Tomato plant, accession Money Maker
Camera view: bottom (45 deg); turntable rotation: 270 degrees
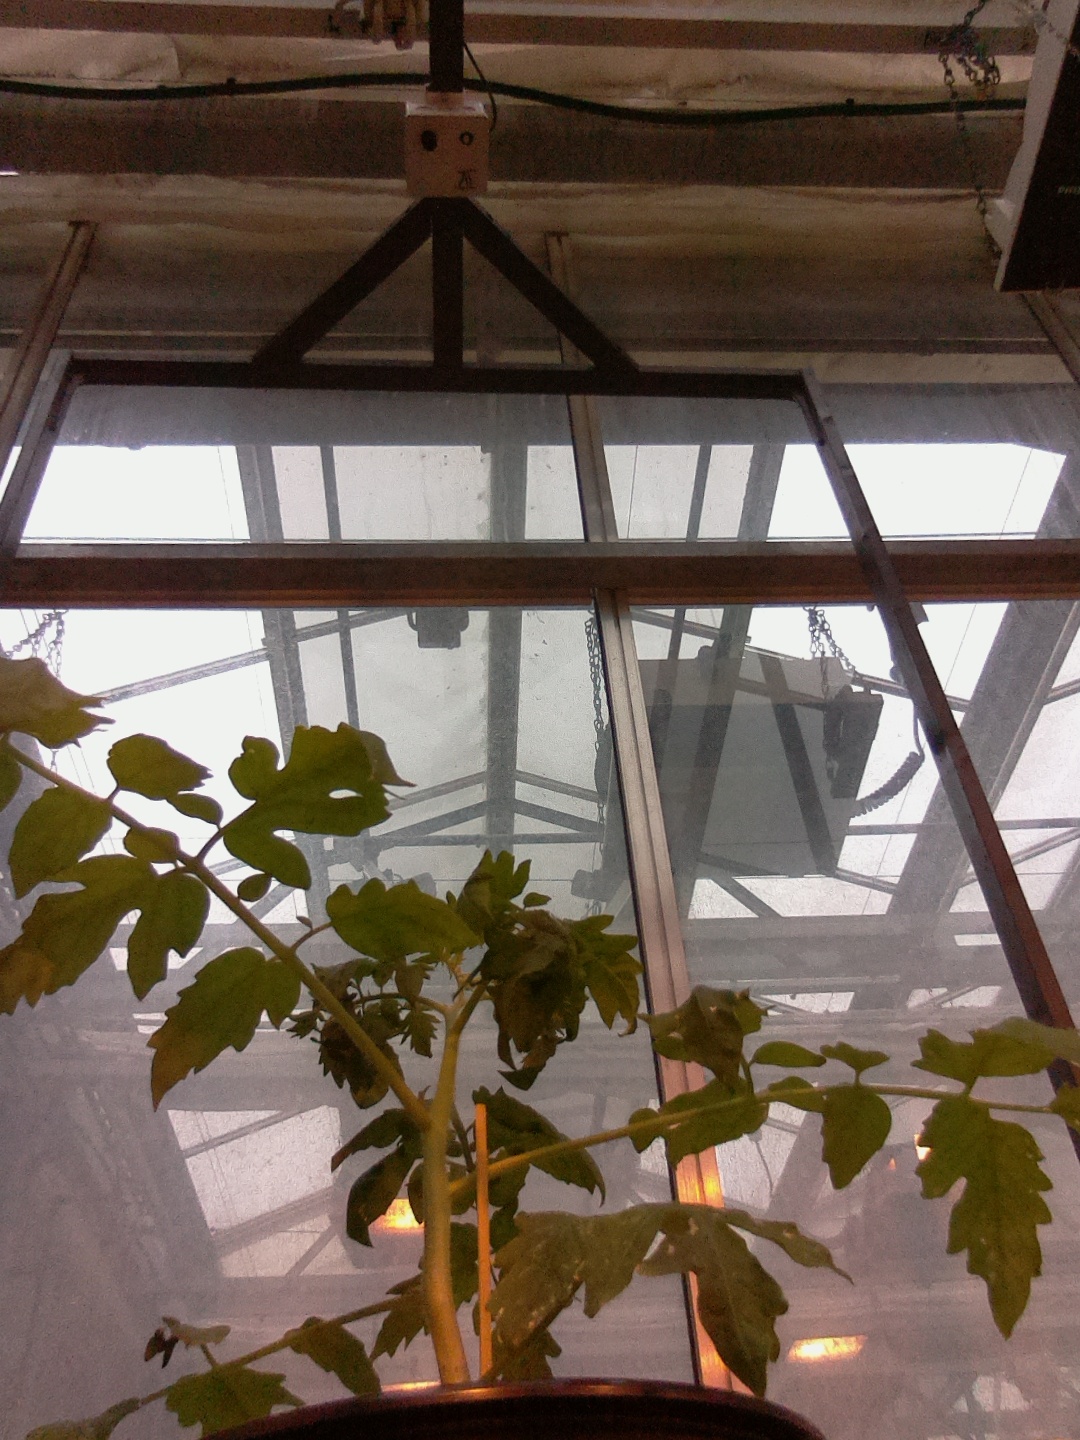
BBCH growth stage 13: 6 of true leaves visible